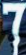
Number: 7